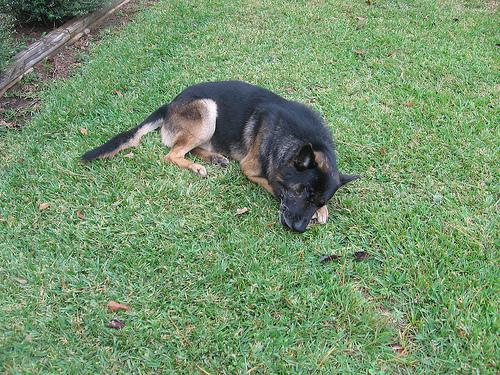
Breed: German_Shepherd